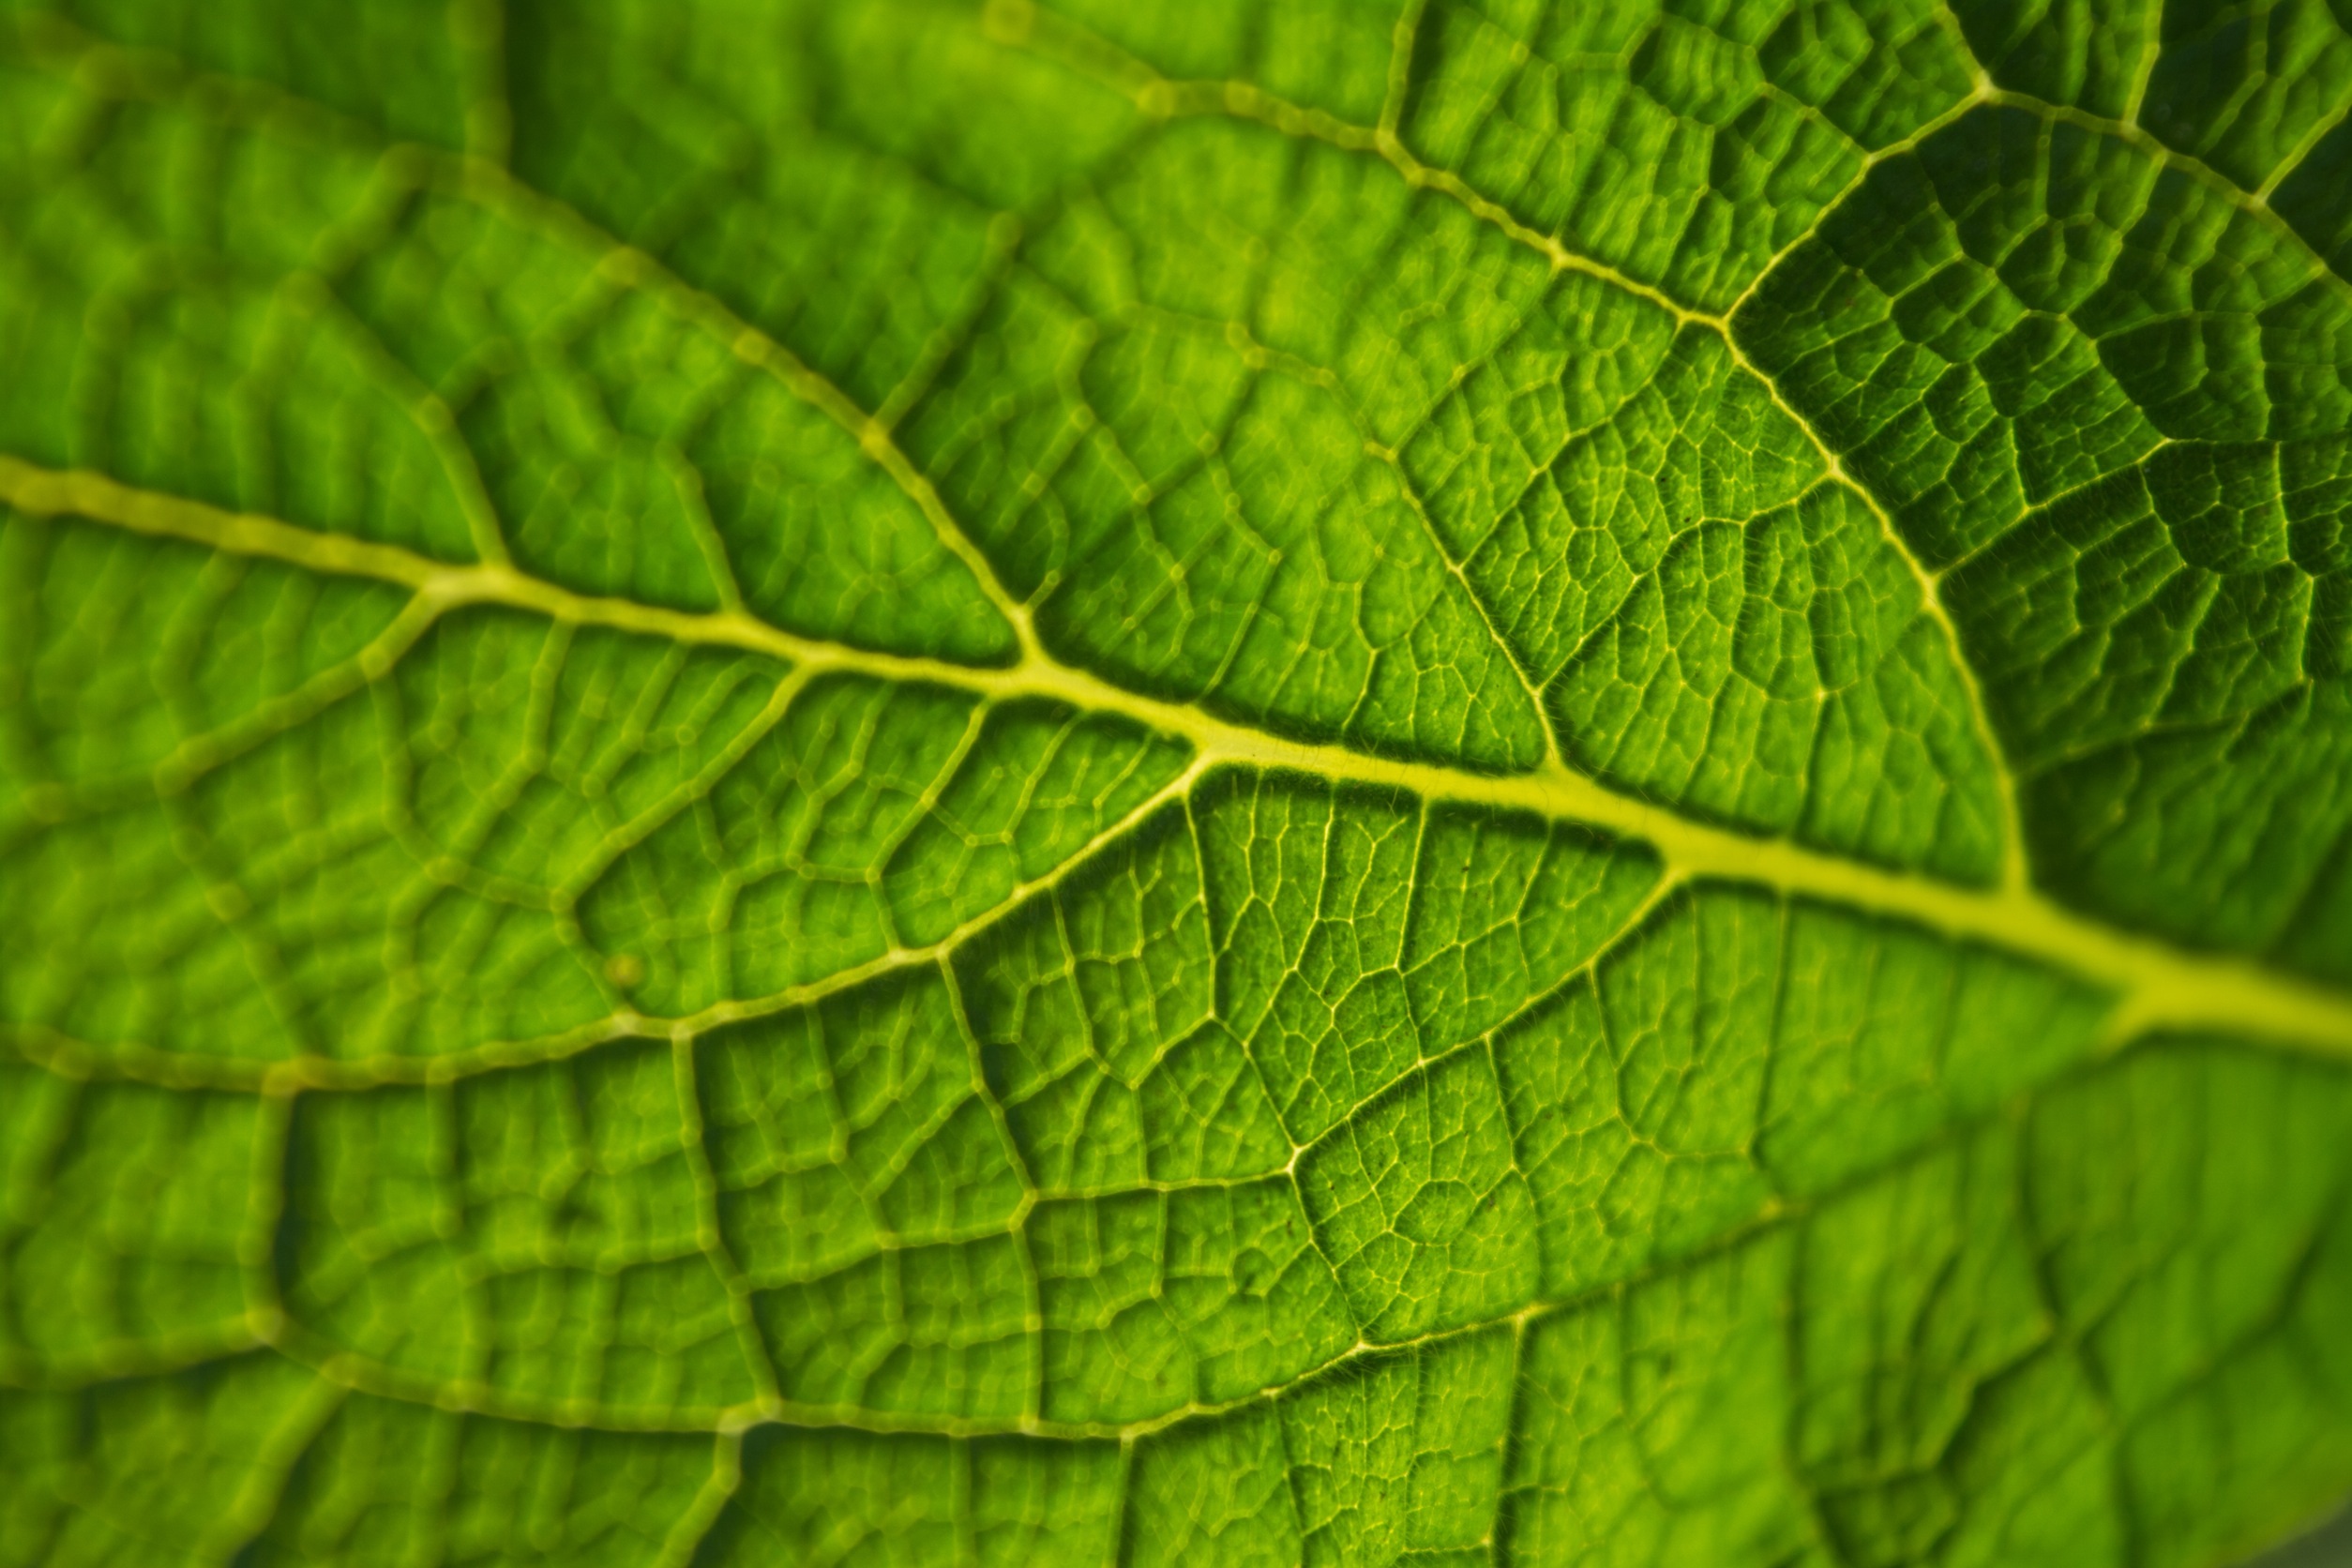
nature, plant, leaf, flower, summer, environment, spring, green, herb, macro, natural, fresh, soil, botany, flora, freshness, eco, ecology, close up, macro photography, annual plant, plant stem